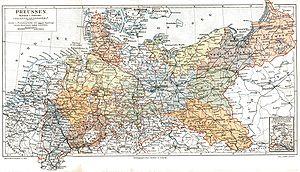
Royaume de Prusse et ses provinces en 1900
Le royaume de Prusse, est un ancien État européen formé en 1701 et intégré en 1871 à l'Empire allemand, dont il est la composante principale ; il disparaît en 1918 lorsque l'Allemagne devient une République.
L'impérialisme est une stratégie doctrine politique de conquête, visant la formation d'un empire ou d'une domination et souvent justifiée, comme dans le cas des pays européens, par l'idée d'une mission civilisatrice. Pour John Atkinson Hobson, la nouveauté dans l'impérialisme de la fin du XIXᵉ siècle et du début du XXᵉ siècle, c'est qu'il n'est plus lié à l'idée d'un empire couvrant le monde connu, comme c'était le cas dans le cadre de la Pax Romana. Au contraire, à la suite de la montée du nationalisme au XIXᵉ siècle, cet impérialisme donne lieu à une lutte entre empires concurrents. Au niveau économique, l'impérialisme est alors de nature protectionniste et s'oppose au libre-échange. Par ailleurs, ses liens avec certaines formes de capitalisme monopolistique sont mis en avant par de nombreux auteurs marxistes. De nos jours, ce terme est employé de façon large pour désigner tout rapport de domination établi par une nation ou pays sur un ou plusieurs autres pays.